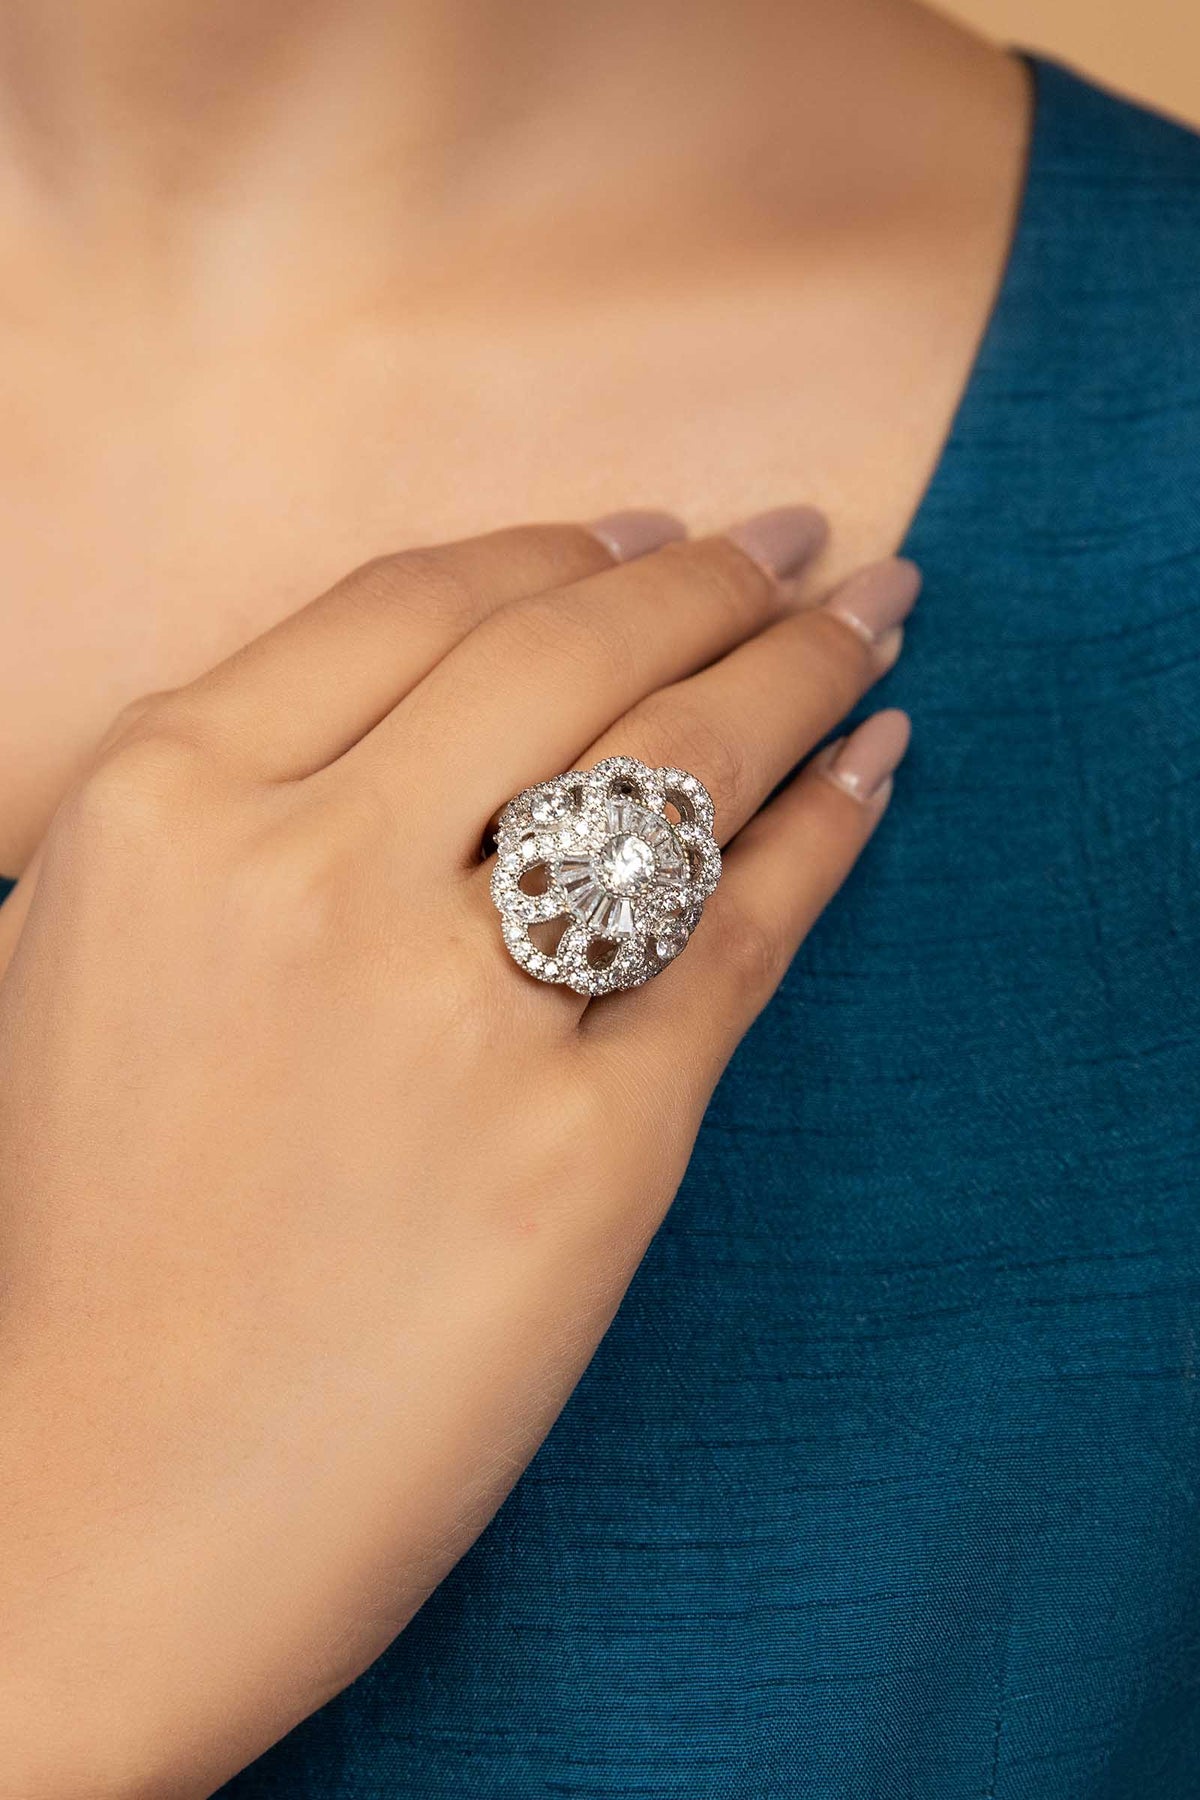
silver diamond ring